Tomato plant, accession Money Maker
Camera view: tilt-top (135 deg); turntable rotation: 180 degrees
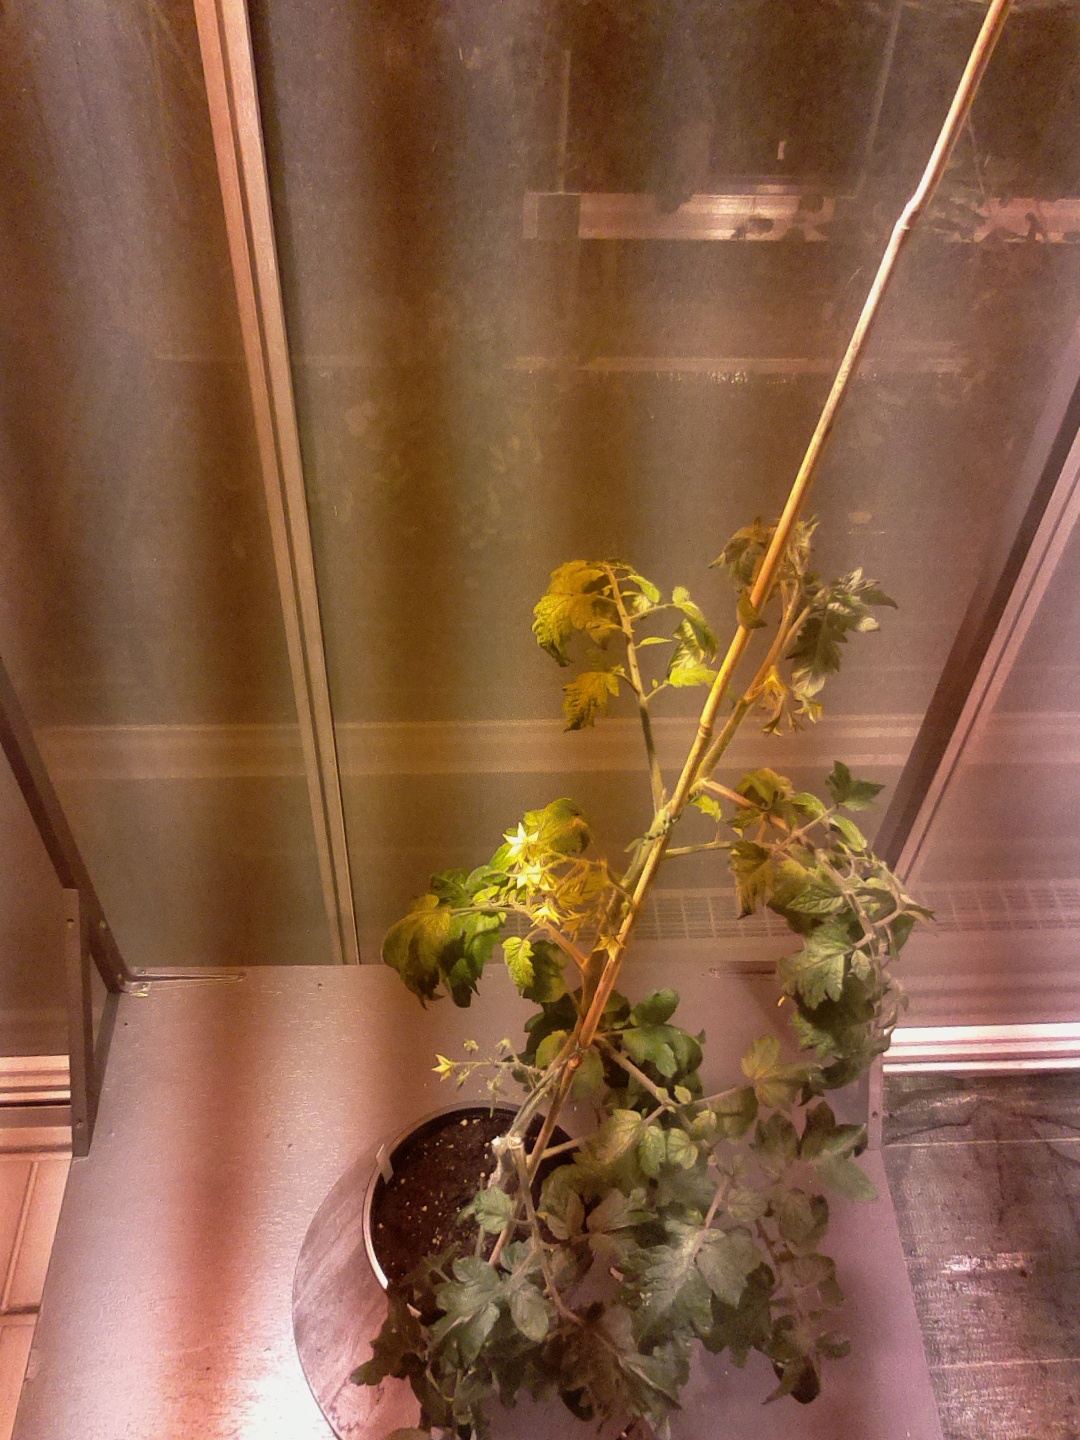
BBCH growth stage 70: Fruits at the main stem or branches visibles